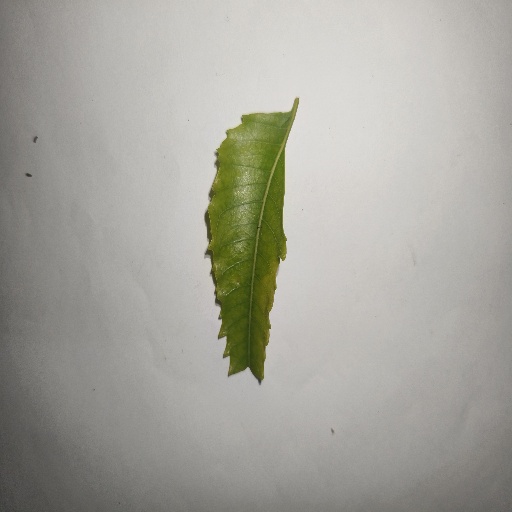
Species: Neem
Leaf condition: Yellow Leaf